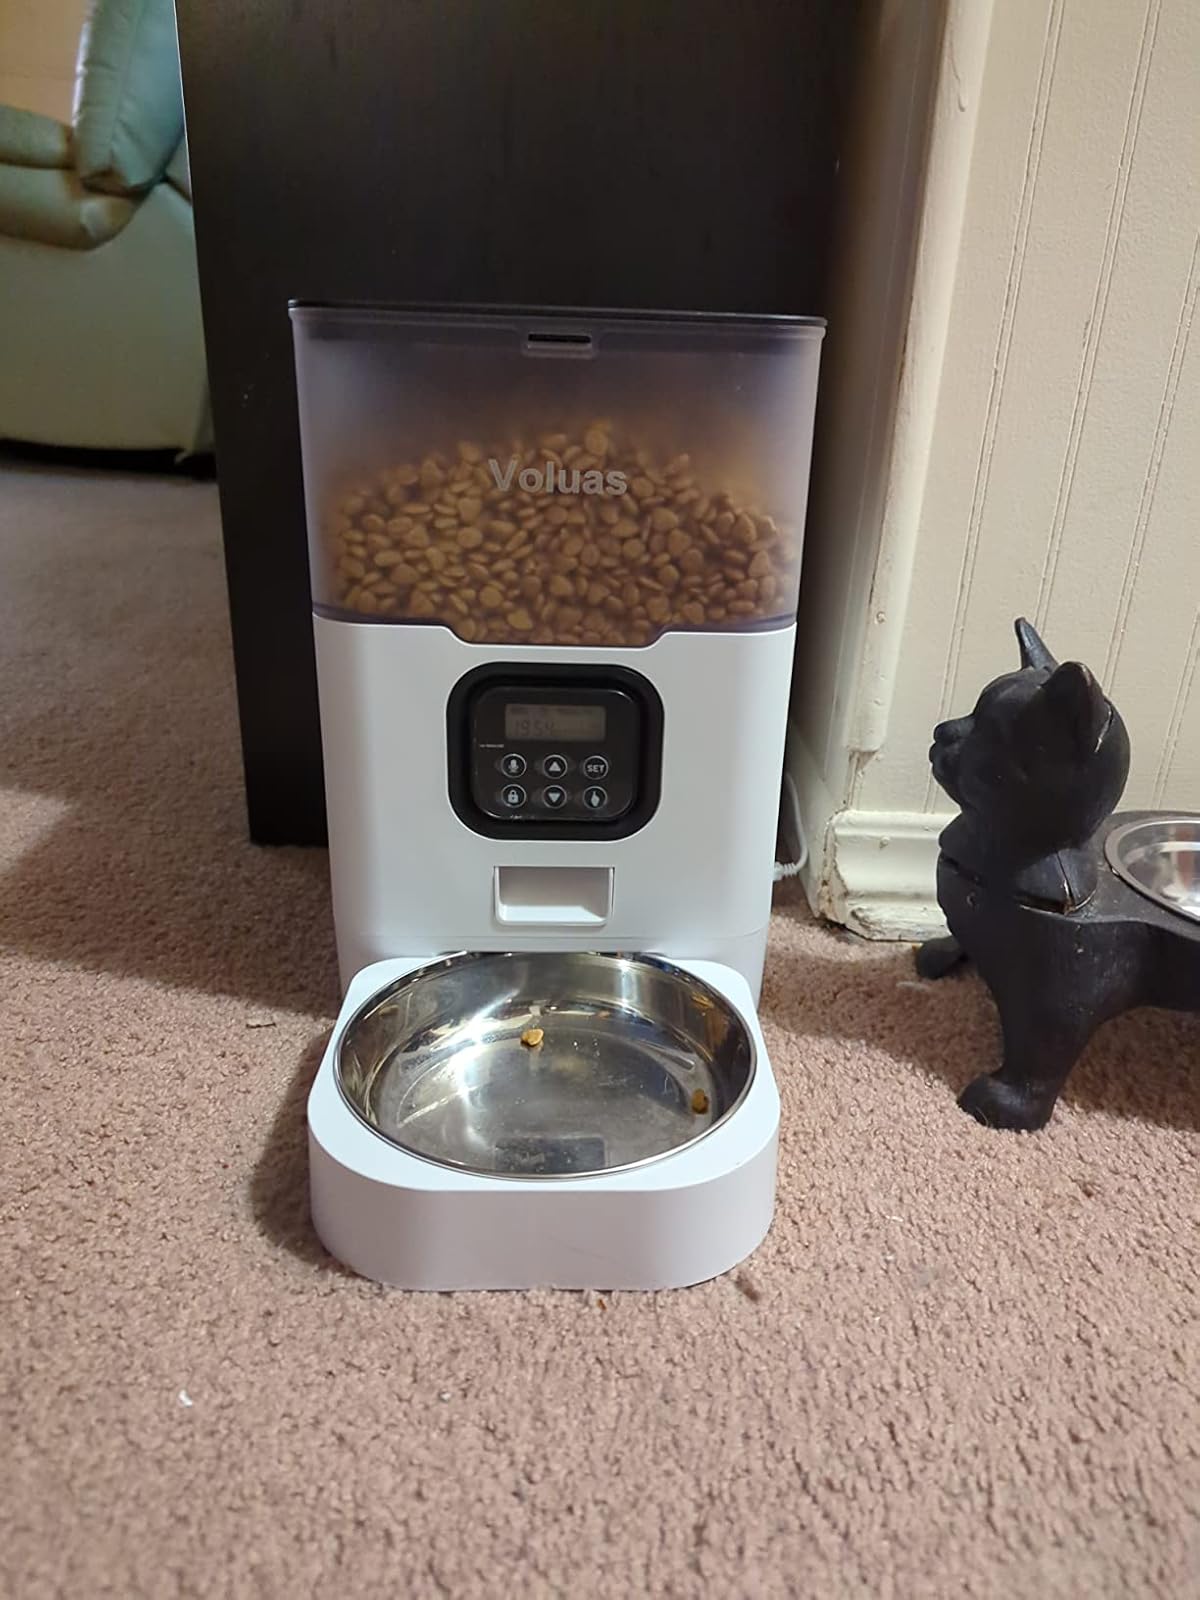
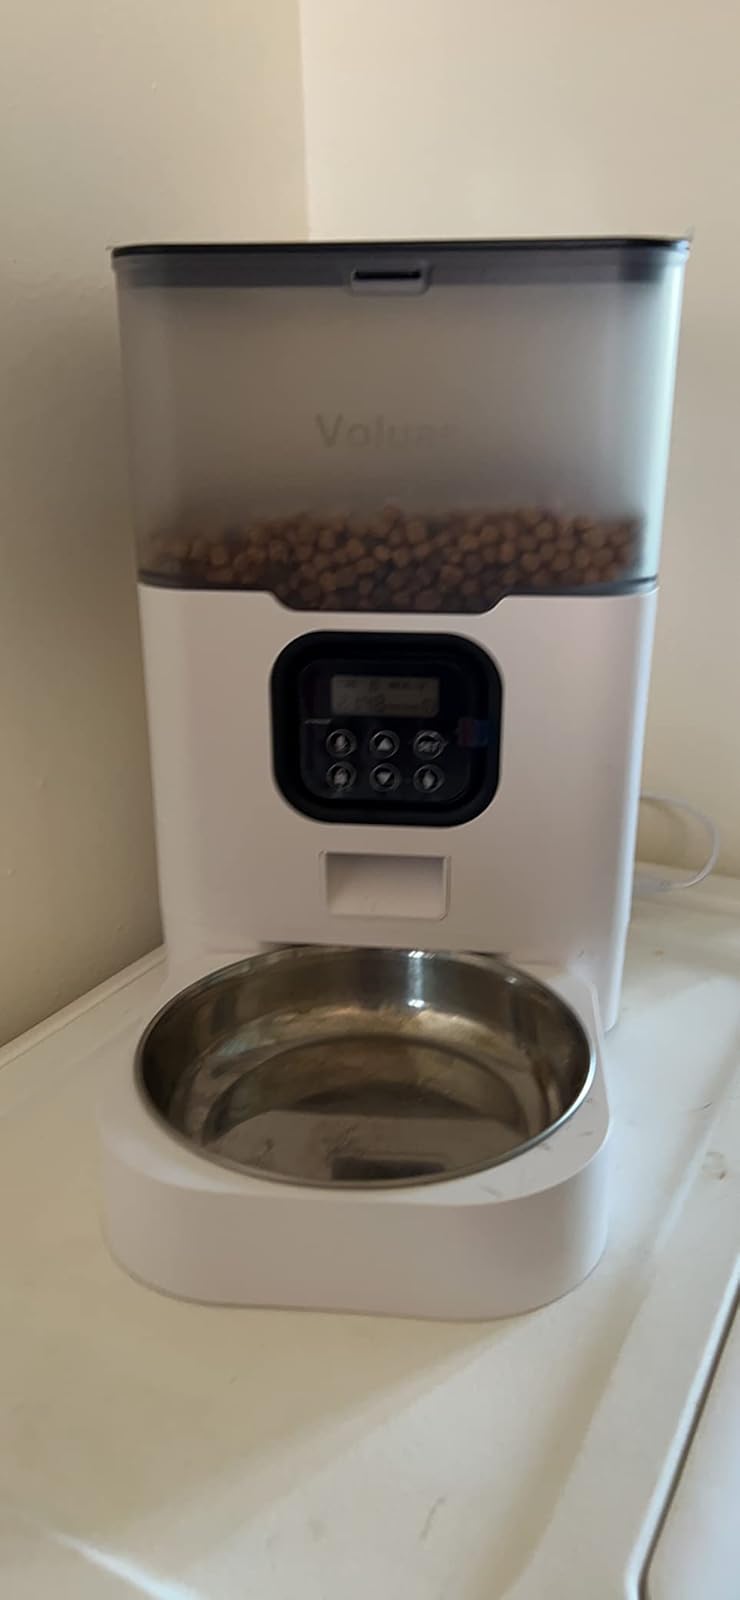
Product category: items_feeder
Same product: yes